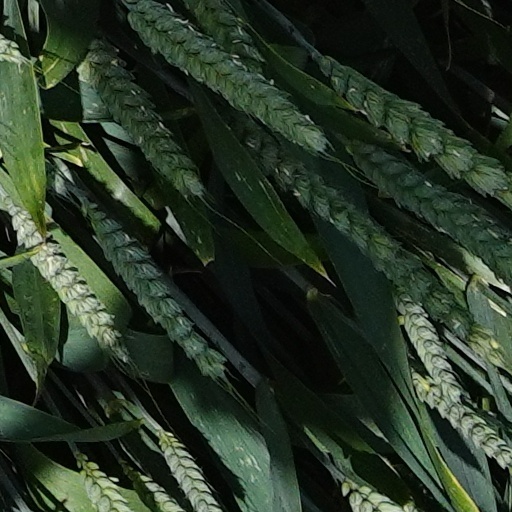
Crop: wheat